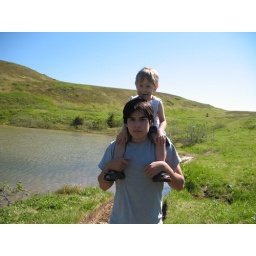
My nephew Reece and me walking along a lake on top of Old Woman Mountain in Kodiak, AK.